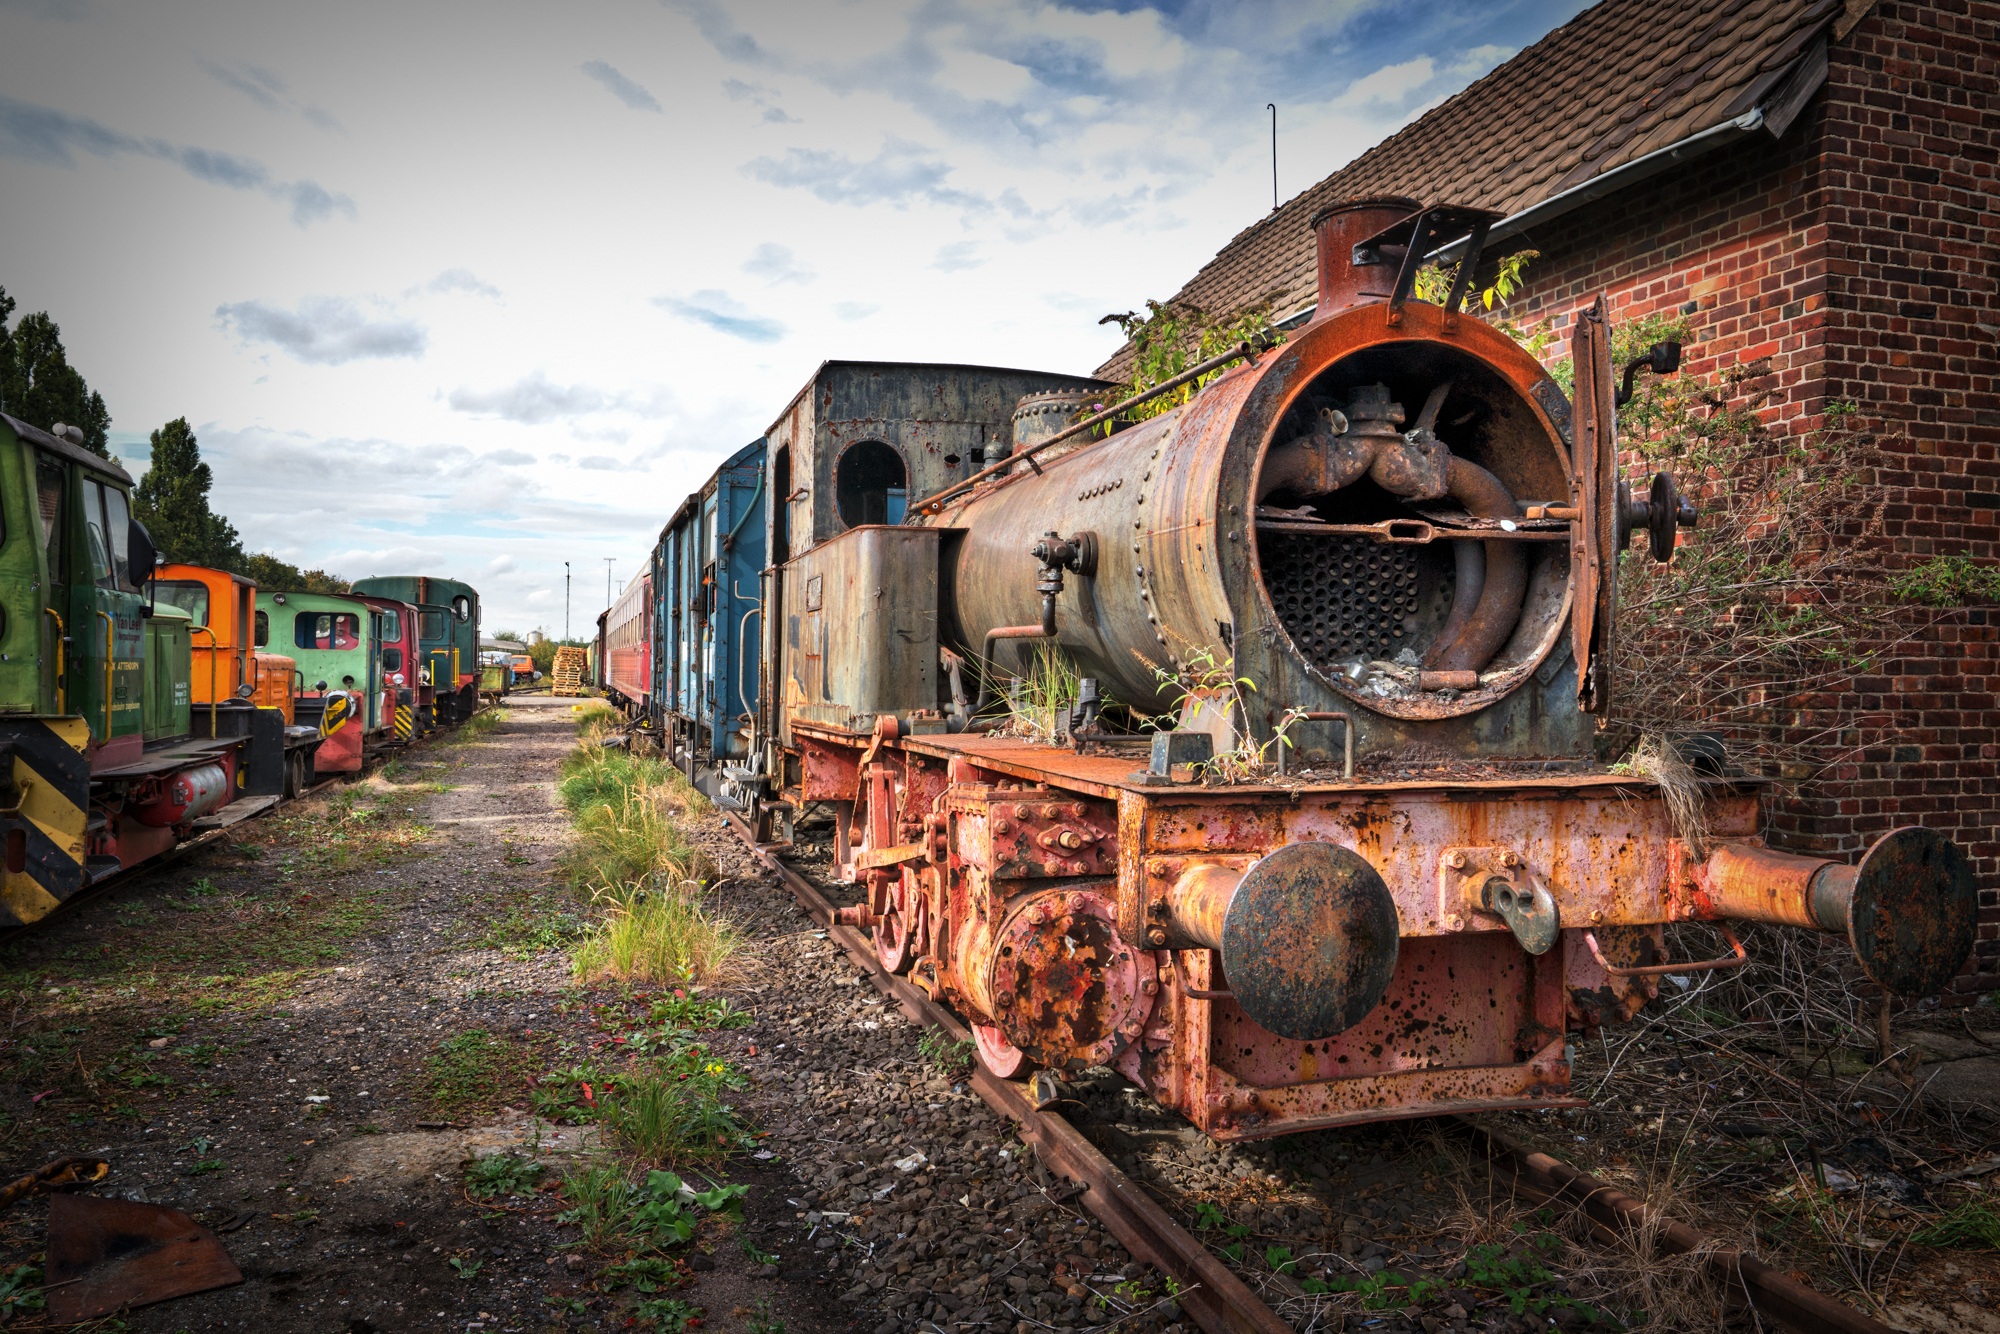
track, railway, steam, old, train, transport, vehicle, nostalgia, locomotive, loco, nostalgic, steam engine, historically, seemed, rail transport, towing vehicle, steam locomotive, rural area, steam railway, rolling stock, railroad car